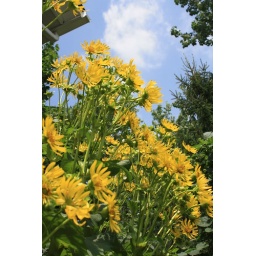
The cup plants are way over my head now